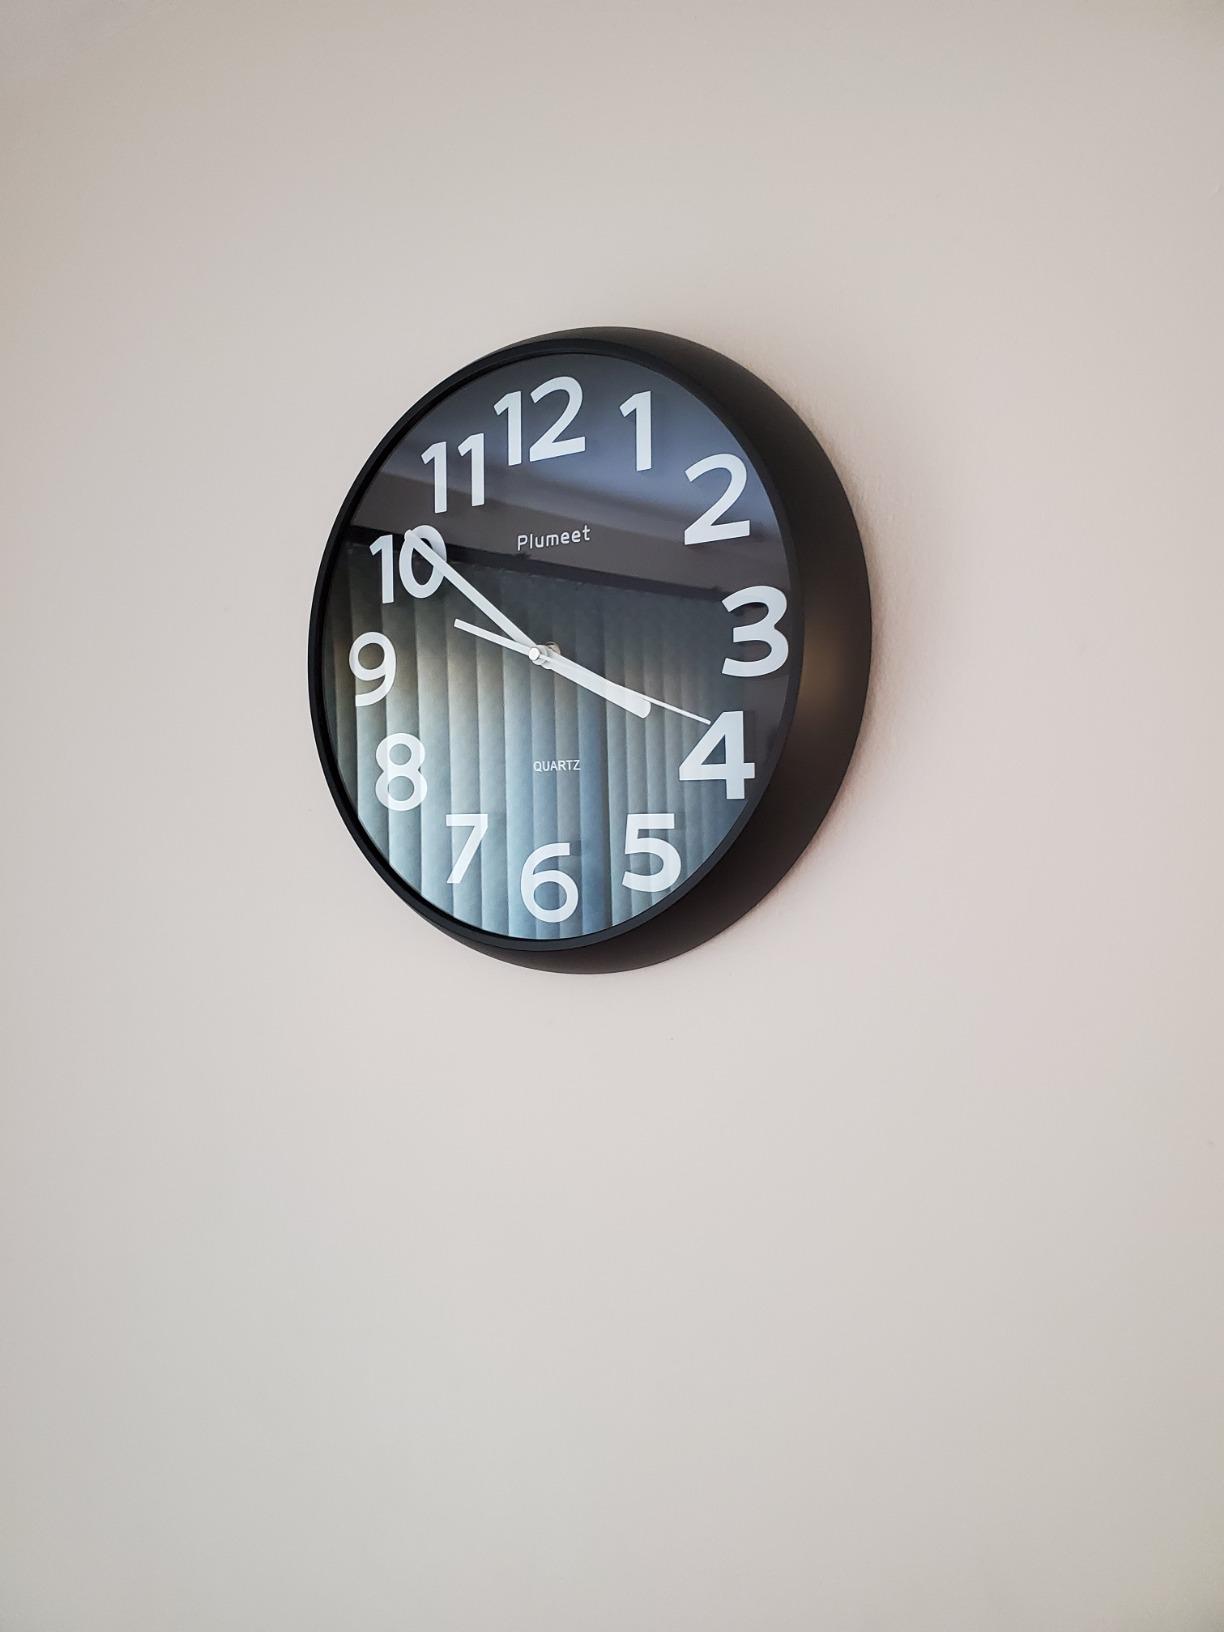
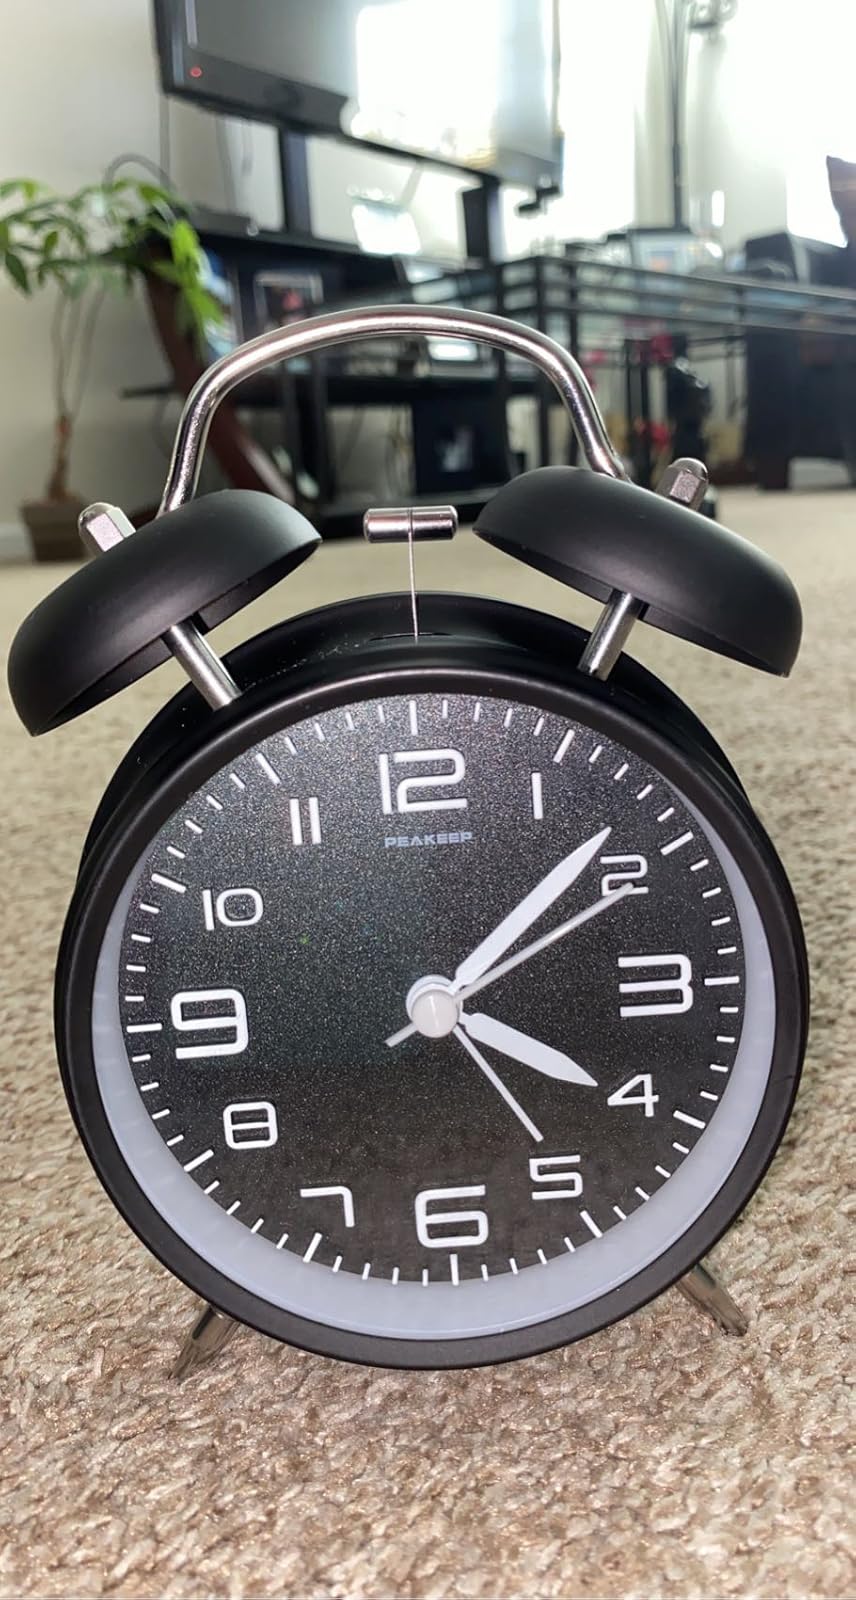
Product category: clock
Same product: no